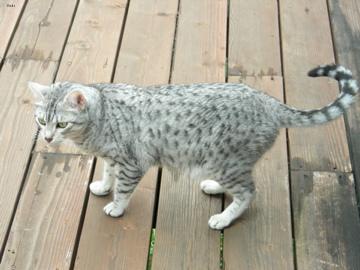
Breed: Egyptian Mau